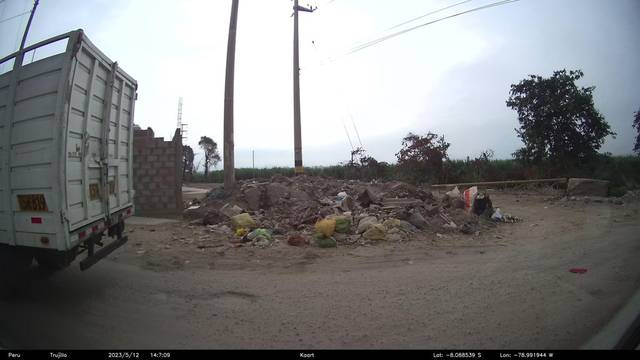
Region: Peru
Coordinates: -8.089, -78.992